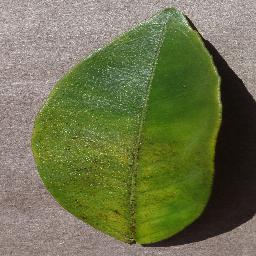
Label: Orange___Haunglongbing_(Citrus_greening)